Gifhorn Castle

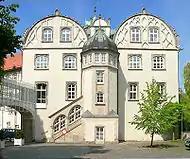
The gatehouse, the first castle building to be completed (in 1526)

The present structure was built from 1525 as a completely new castle, not on the site of its predecessor, but on a hill on what was then the northern edge of the town of Gifhorn. It was commissioned by the Protestant dukes, Ernest the Confessor of Brunswick-Lüneburg and his brother Otto of Celle. Ernest gave the castle as a wedding present to his wife, Sophie of Mecklenburg-Schwerin, on the occasion of their marriage in 1528. It was given to her as an annuity, under which she could use the building and its revenue. In 1539 Duke Ernest gave the castle and its surrounding "Ämter" to his youngest brother Duke Francis, who had returned from the court of the Elector of Saxony and was demanding his share of the inheritance.